Rail transport in Vietnam

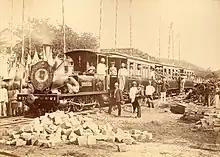
A black-and-white photo of a locomotive carrying and flanked by workers.

Rail transport was introduced to Vietnam in the 1880s, supported by the French administration of Indochina. The earliest rail project to be completed was the Saigon–Cholon tramway, established in 1881 in what was then Cochinchina, operated by the Cochinchina Steam Tramway Company (SGTVC). After a month of operation, the Lieutenant Governor of Cochinchina noted that ridership had already reached two thousand passengers. Construction of the first regional rail project, linking Saigon and Mỹ Tho, began in the same year, to be completed soon afterwards in 1885. The Saigon–Mỹ Tho line reduced travel time between the two cities from 12 hours to only 3 hours, and established a connection between Saigon and the shipping lanes of the Mekong Delta. The first railway in Tonkin, a gauge line connecting Lạng Sơn to Phu Lang Thuong (now known as Bắc Giang), was established in 1895.